Se Puder... Dirija!

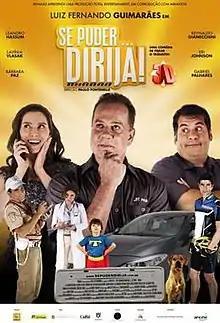
Theatrical release poster

Se Puder... Dirija! is a 2013 Brazilian comedy film directed by Paulo Fontenelle and starring Luís Fernando Guimarães. It's the first Brazilian live action 3D format movie.